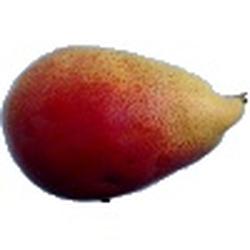
Label: Pear